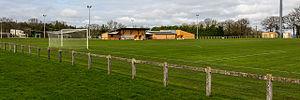
Stade municipal de Laillé.
Laillé est une commune française située dans le département d'Ille-et-Vilaine en région Bretagne.